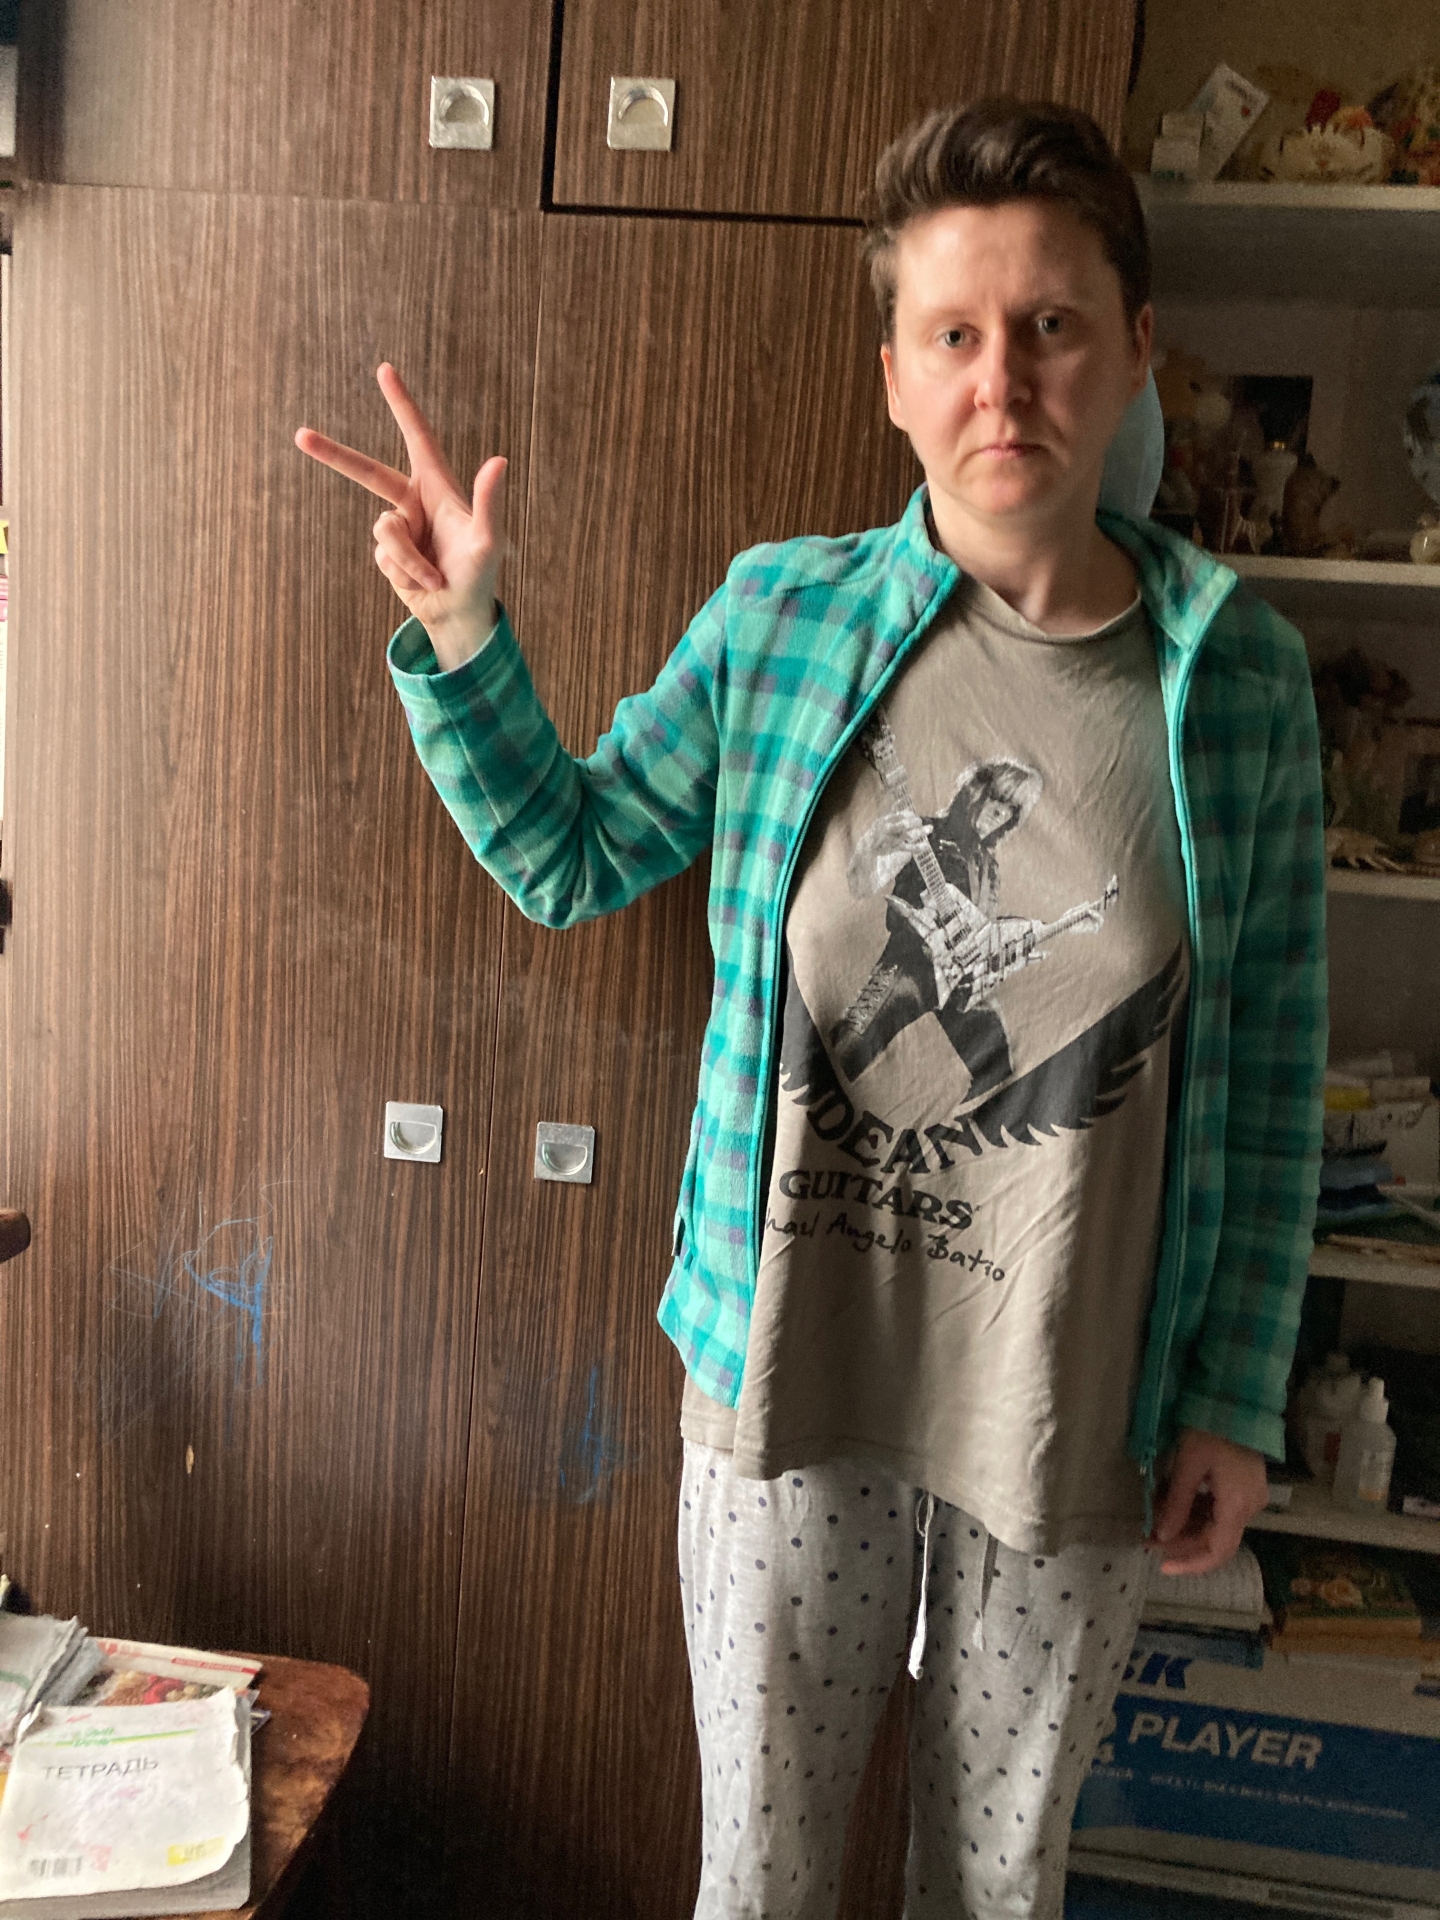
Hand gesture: three2